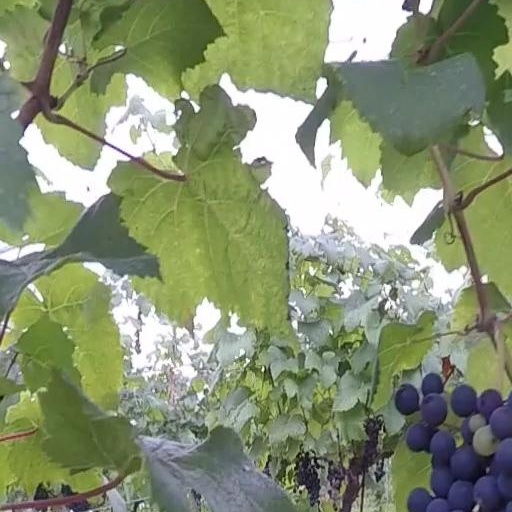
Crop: grape